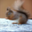
Label: squirrel